Volvo 850

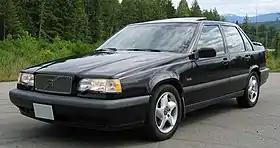
1994 Volvo 850 saloon

The Volvo 850 is a compact executive car that was produced by the Swedish manufacturer Volvo Cars from 1991 until 1997. Designed by Jan Wilsgaard, the car was introduced in a saloon body style; an estate style was introduced in 1993.